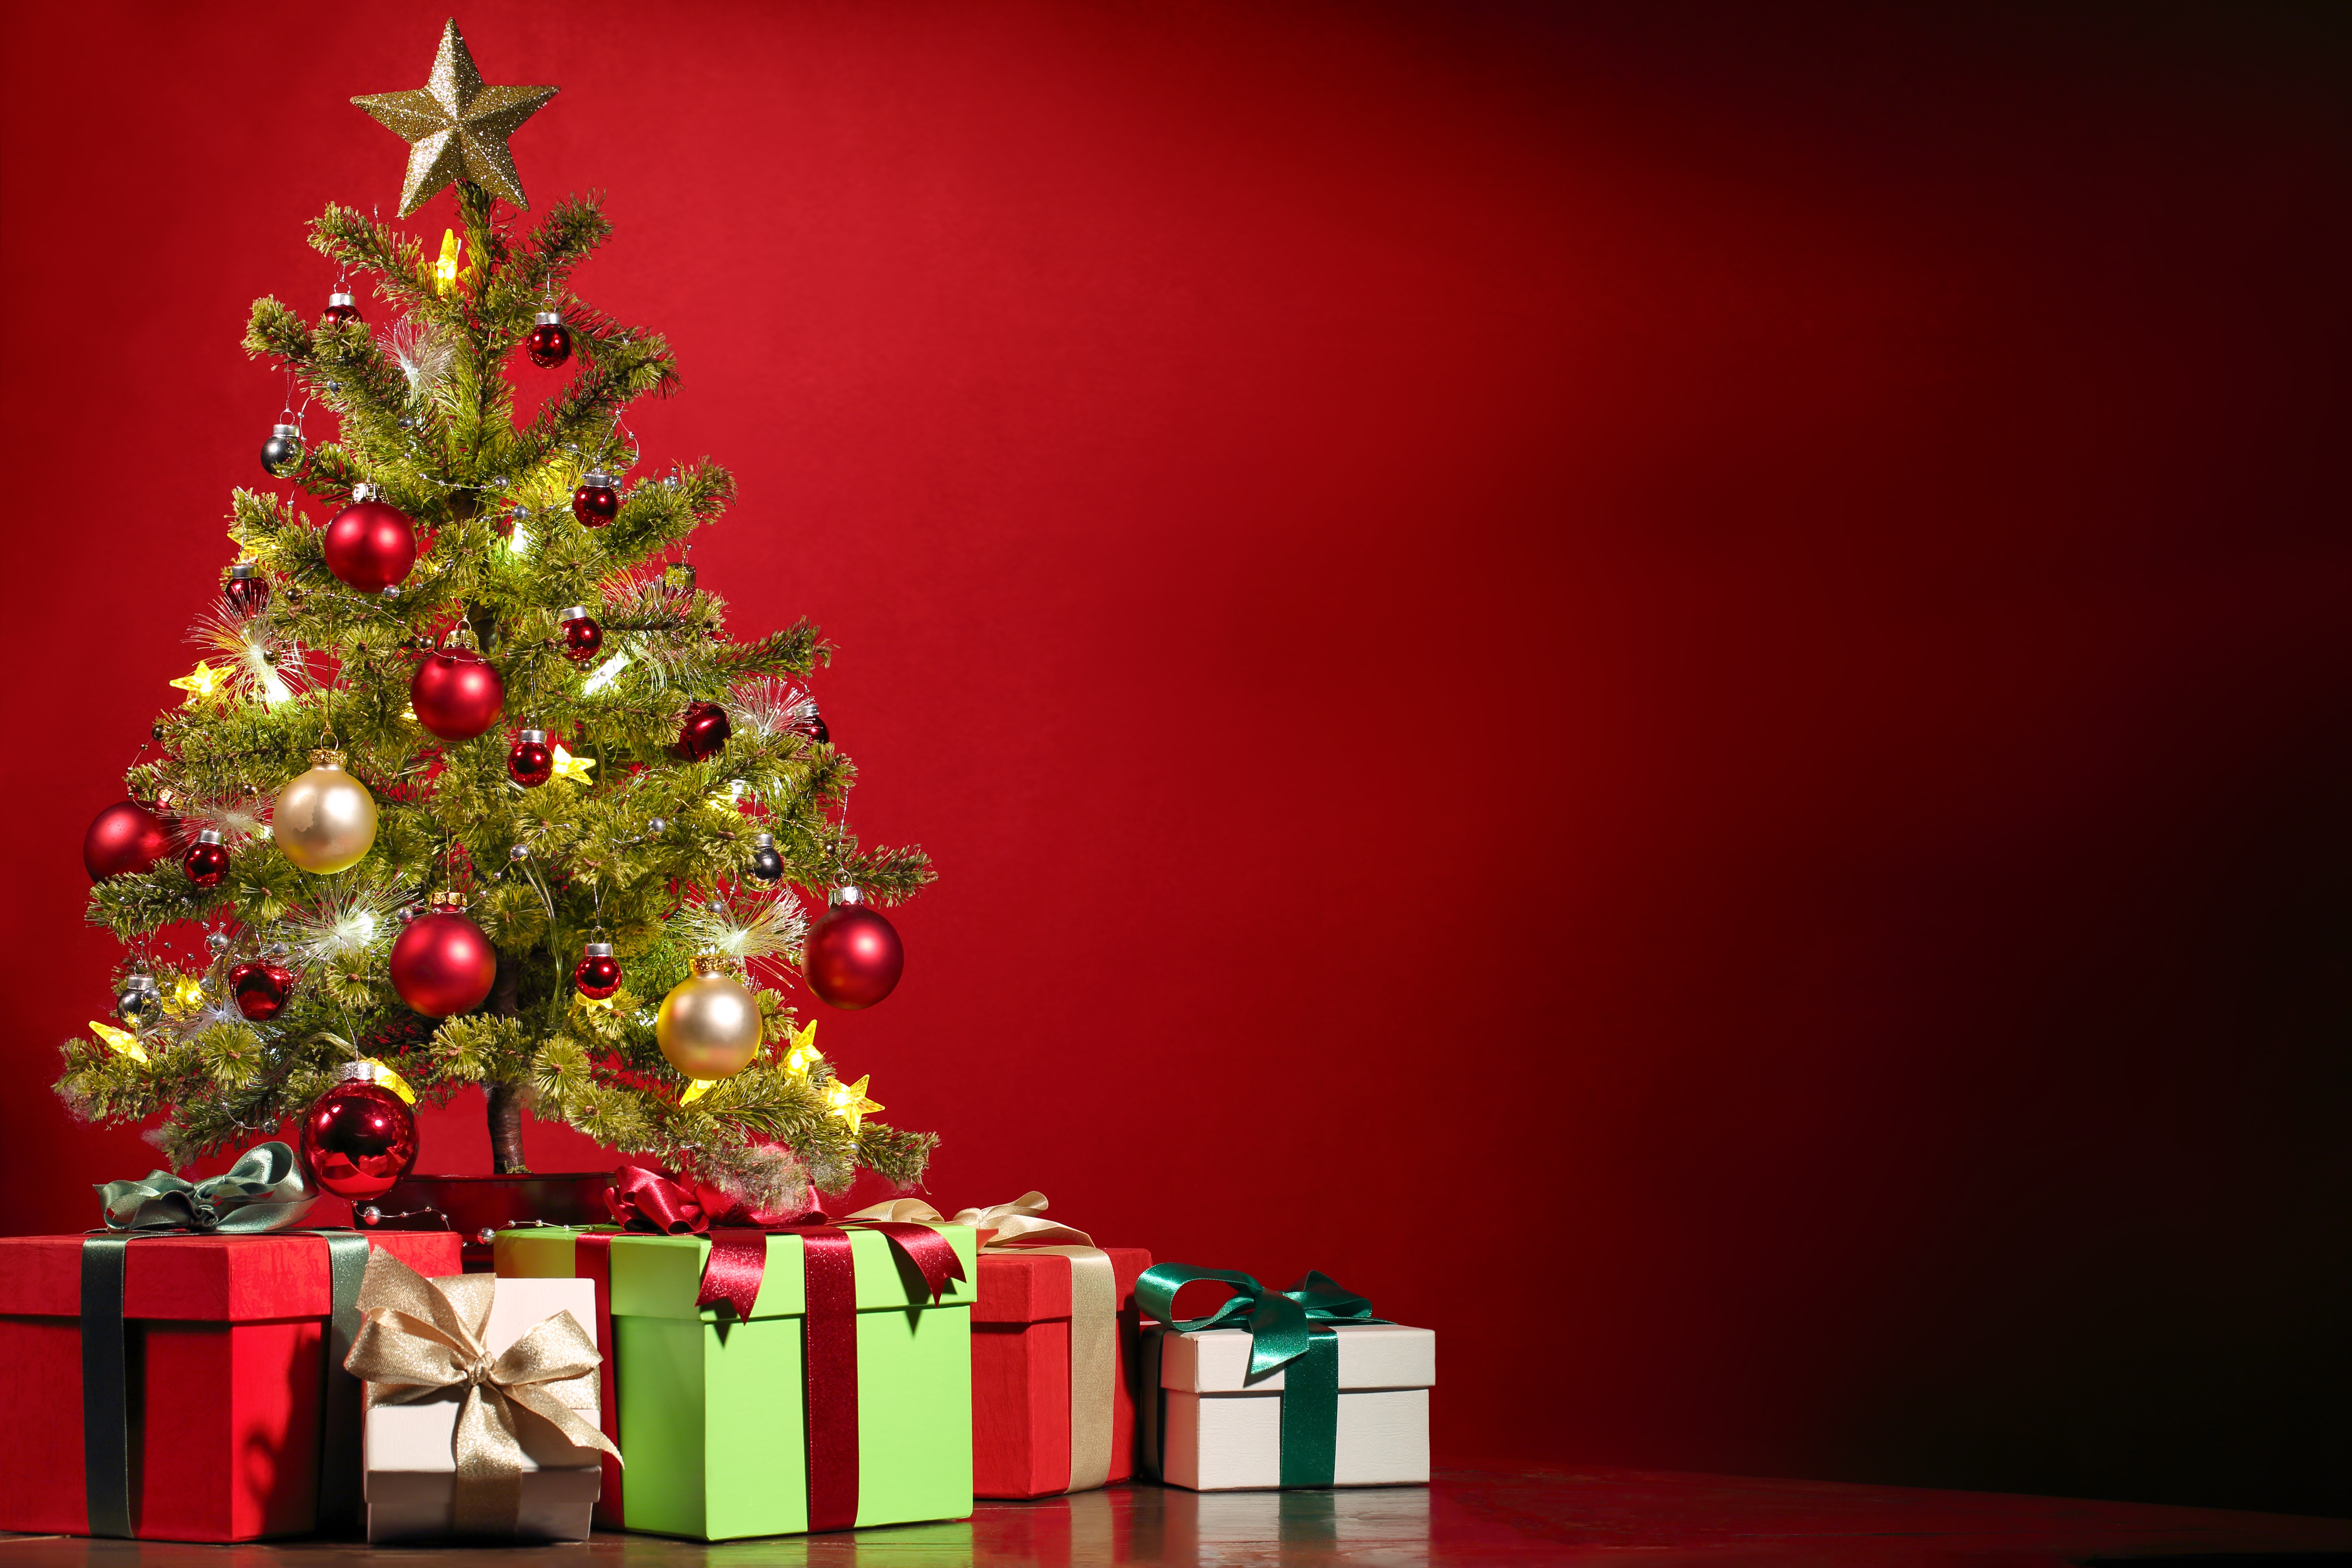
christmas, tree, gift, holiday, box, decoration, present, red, xmas, isolated, celebration, white, ribbon, green, new, gold, winter, bow, fir, year, christmas tree, santa, star, presents, gifts, event, christmas decoration, interior design, christmas ornament, carmine, Holiday ornament, christmas eve, evergreen, ornament, christmas lights, tradition, pine family, conifer, gift wrapping, larch, spruce, still life photography, festival, oregon pine, pine, silvertip fir